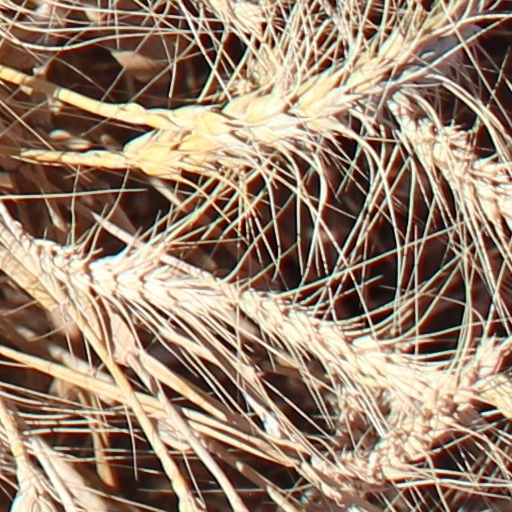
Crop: wheat